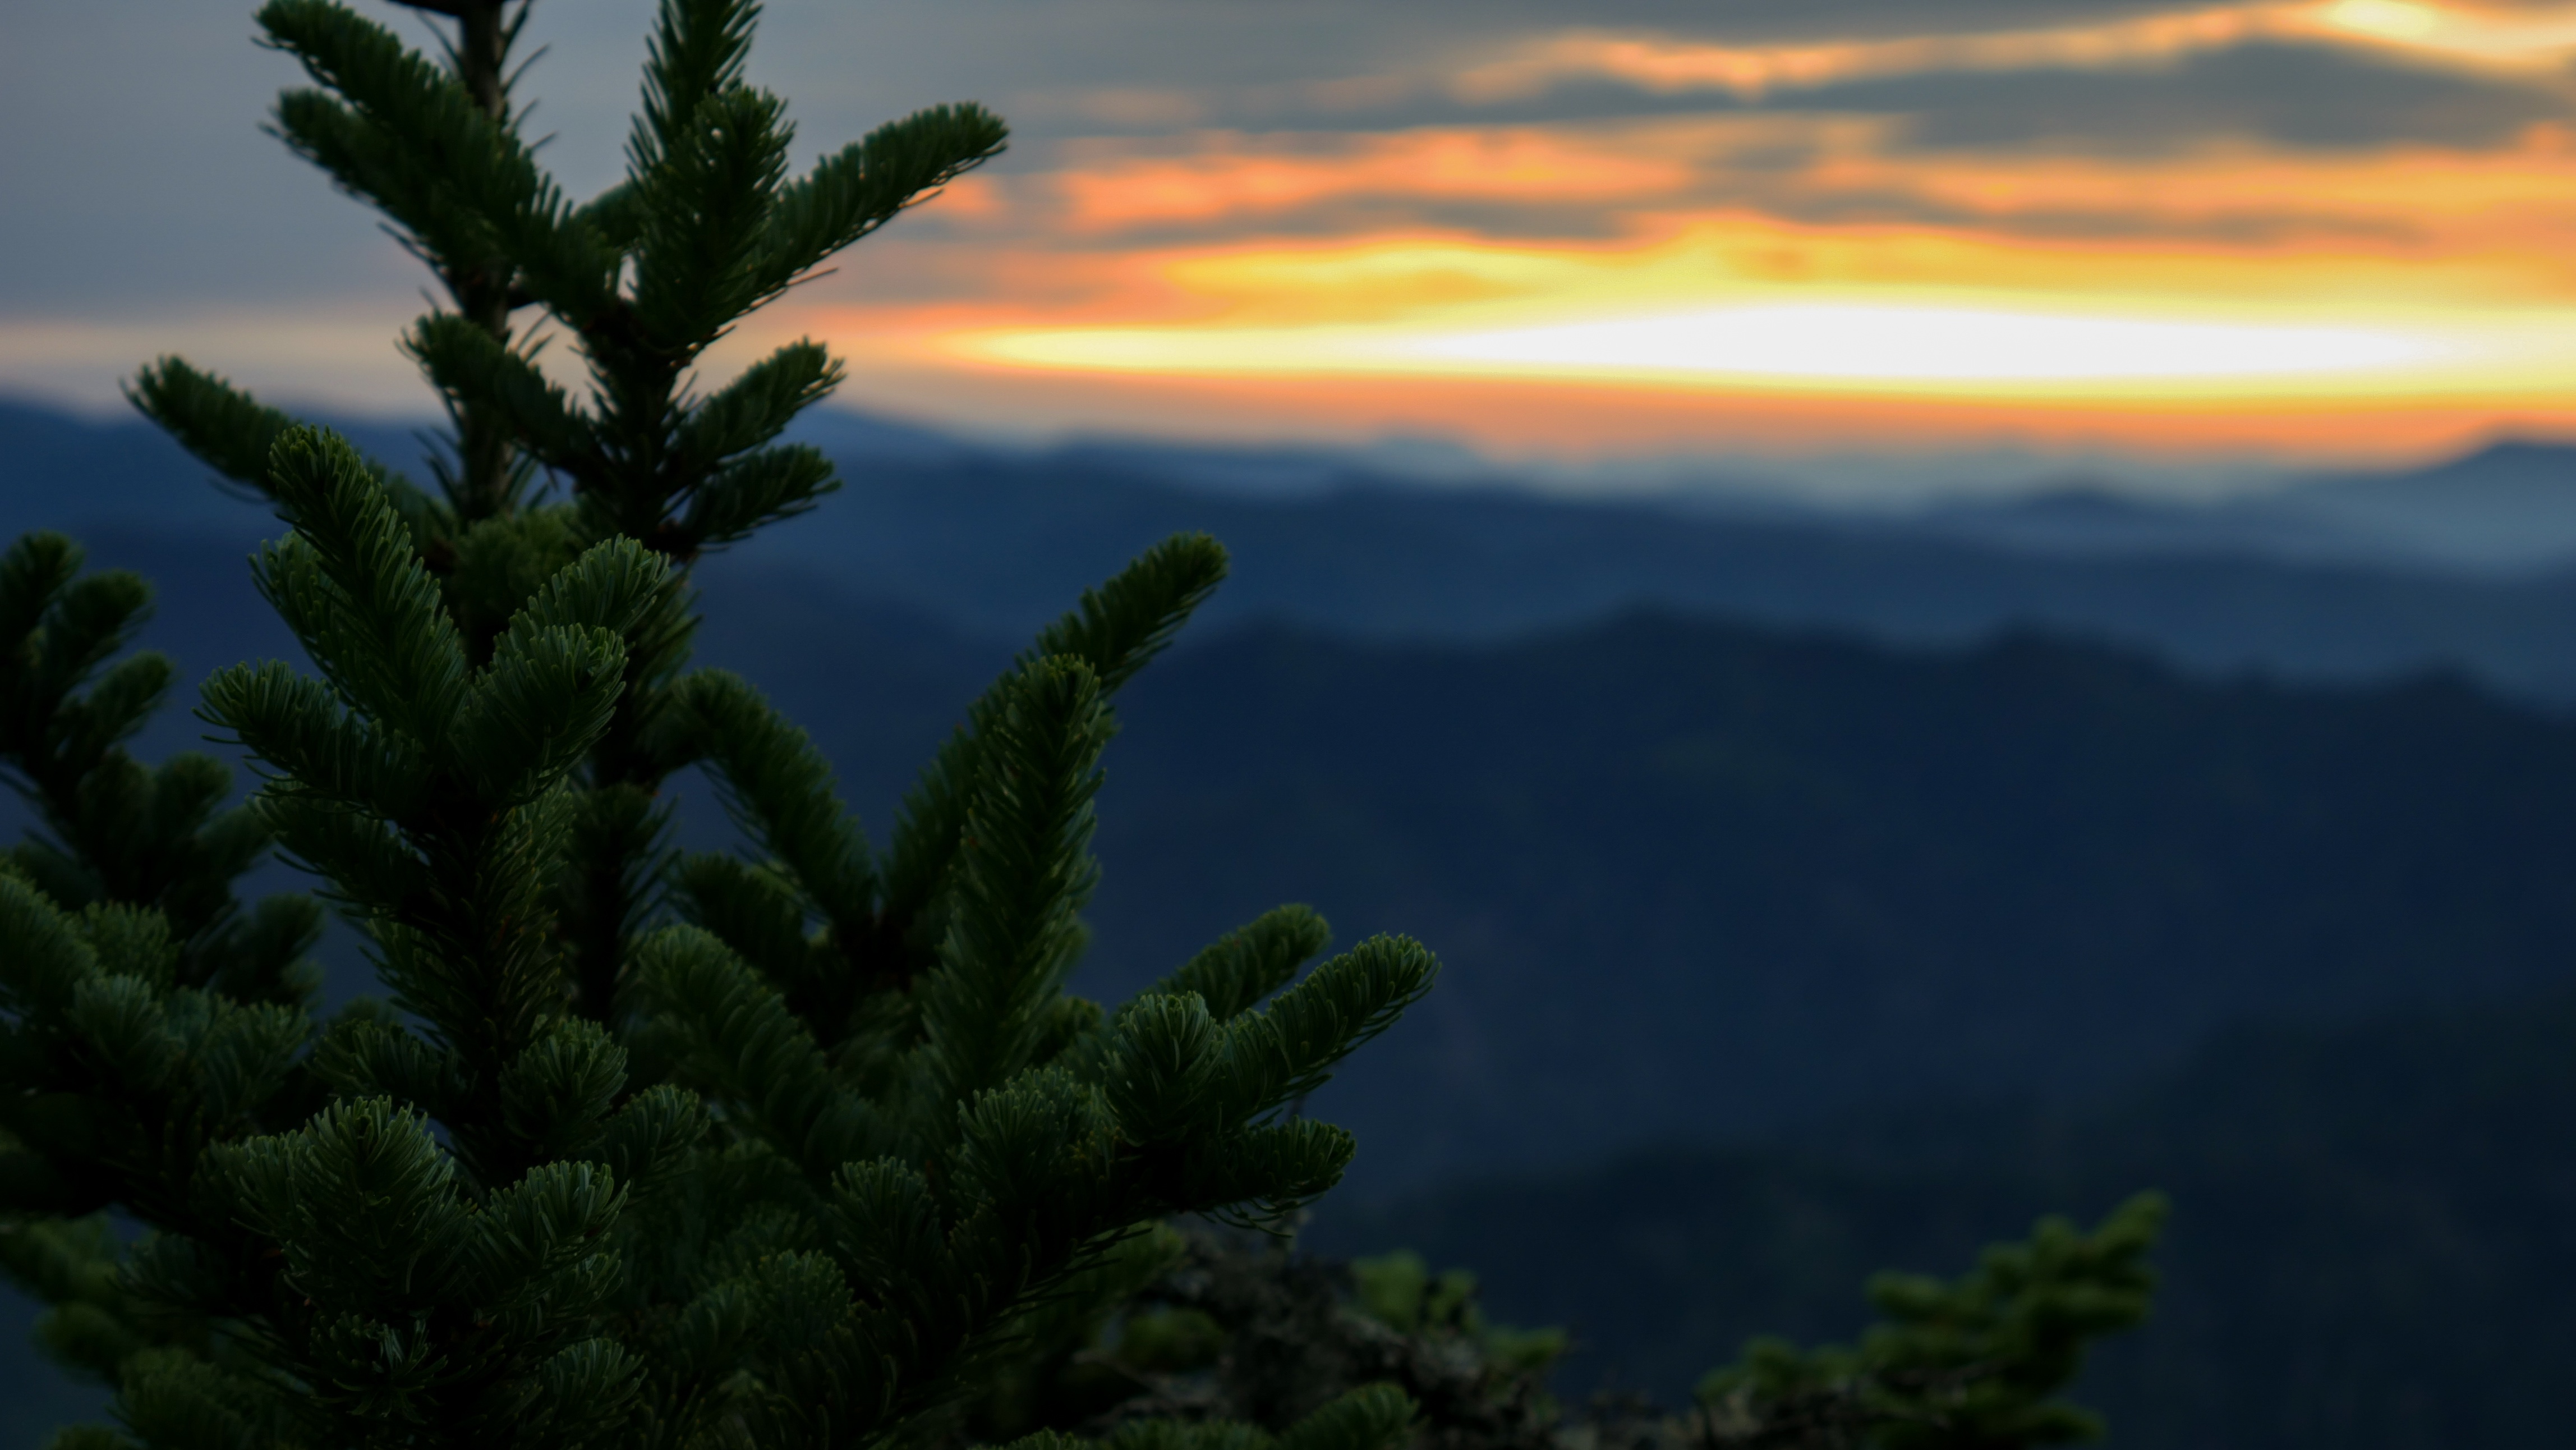
tree, nature, mountain, cloud, sky, leaf, dusk, ecosystem, atmospheric phenomenon, woody plant